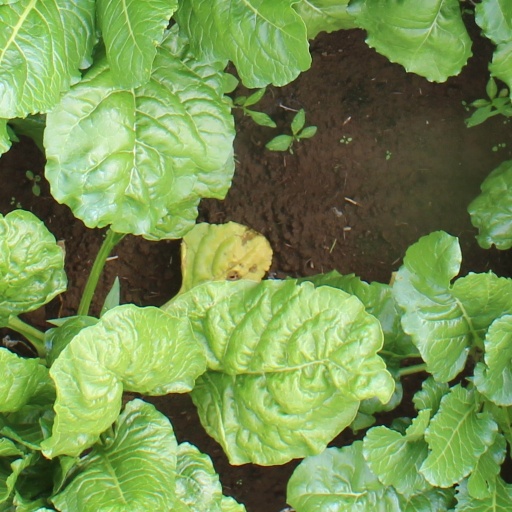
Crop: sugar beet